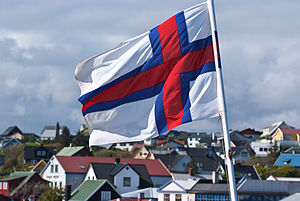
Færøernes flag / Farvesymbolik
Færøernes flag Merkið er et nordisk korsflag, som for første gang blev anvendt den 22. juni 1919. Siden 1940 har det været brugt officielt. Det er tilladt at flage privat i de øvrige nordiske lande.